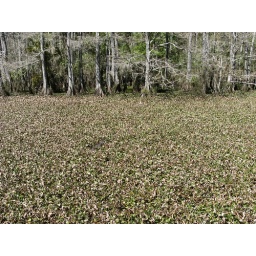
alligator in a lake of water hyacinth.